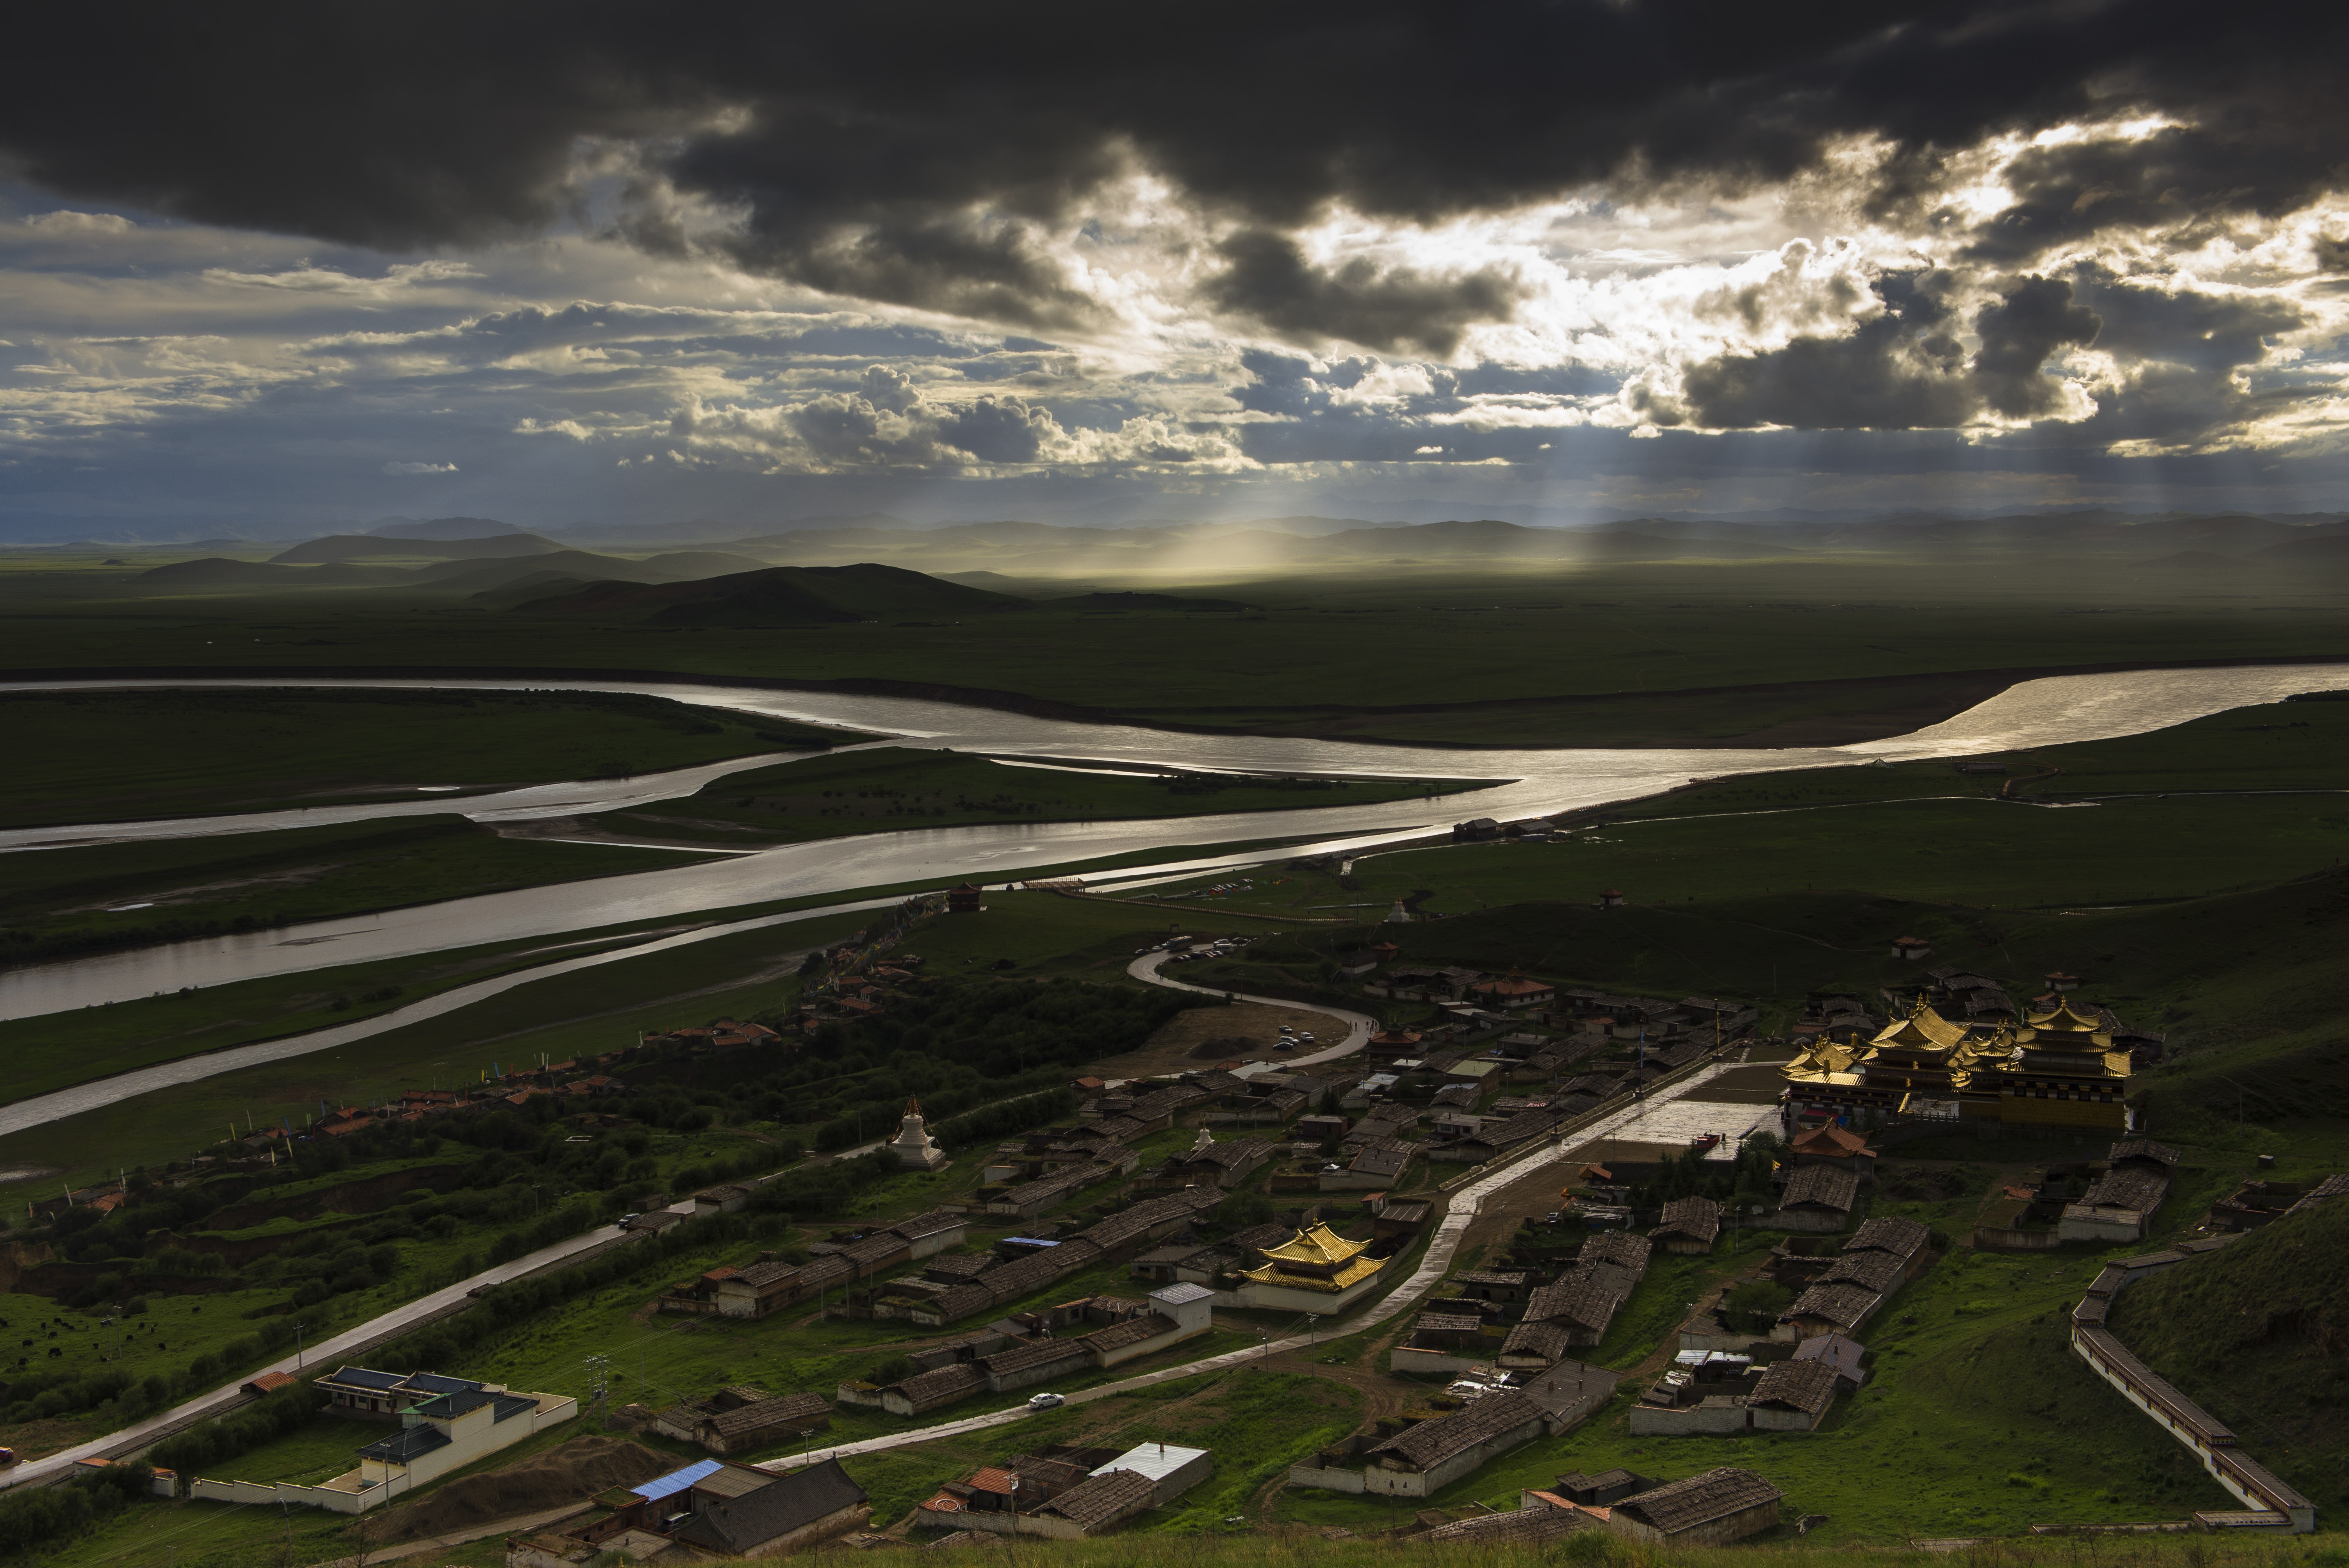
landscape, coast, water, nature, grass, outdoor, horizon, mountain, light, cloud, sky, sun, field, prairie, sunlight, hill, river, summer, dusk, green, golden, reflection, scenic, natural, weather, blue, yellow, plain, cloudscape, temple, grassland, rural area, nature landscape, aerial photography, summer landscape, yellow river, atmosphere of earth, zoige, lamasery